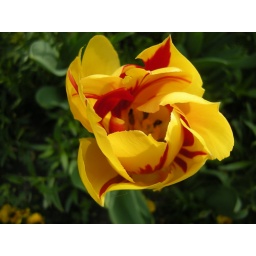
A flower mixed with red and yellow caught my eye in the gardens of Giverny in France.